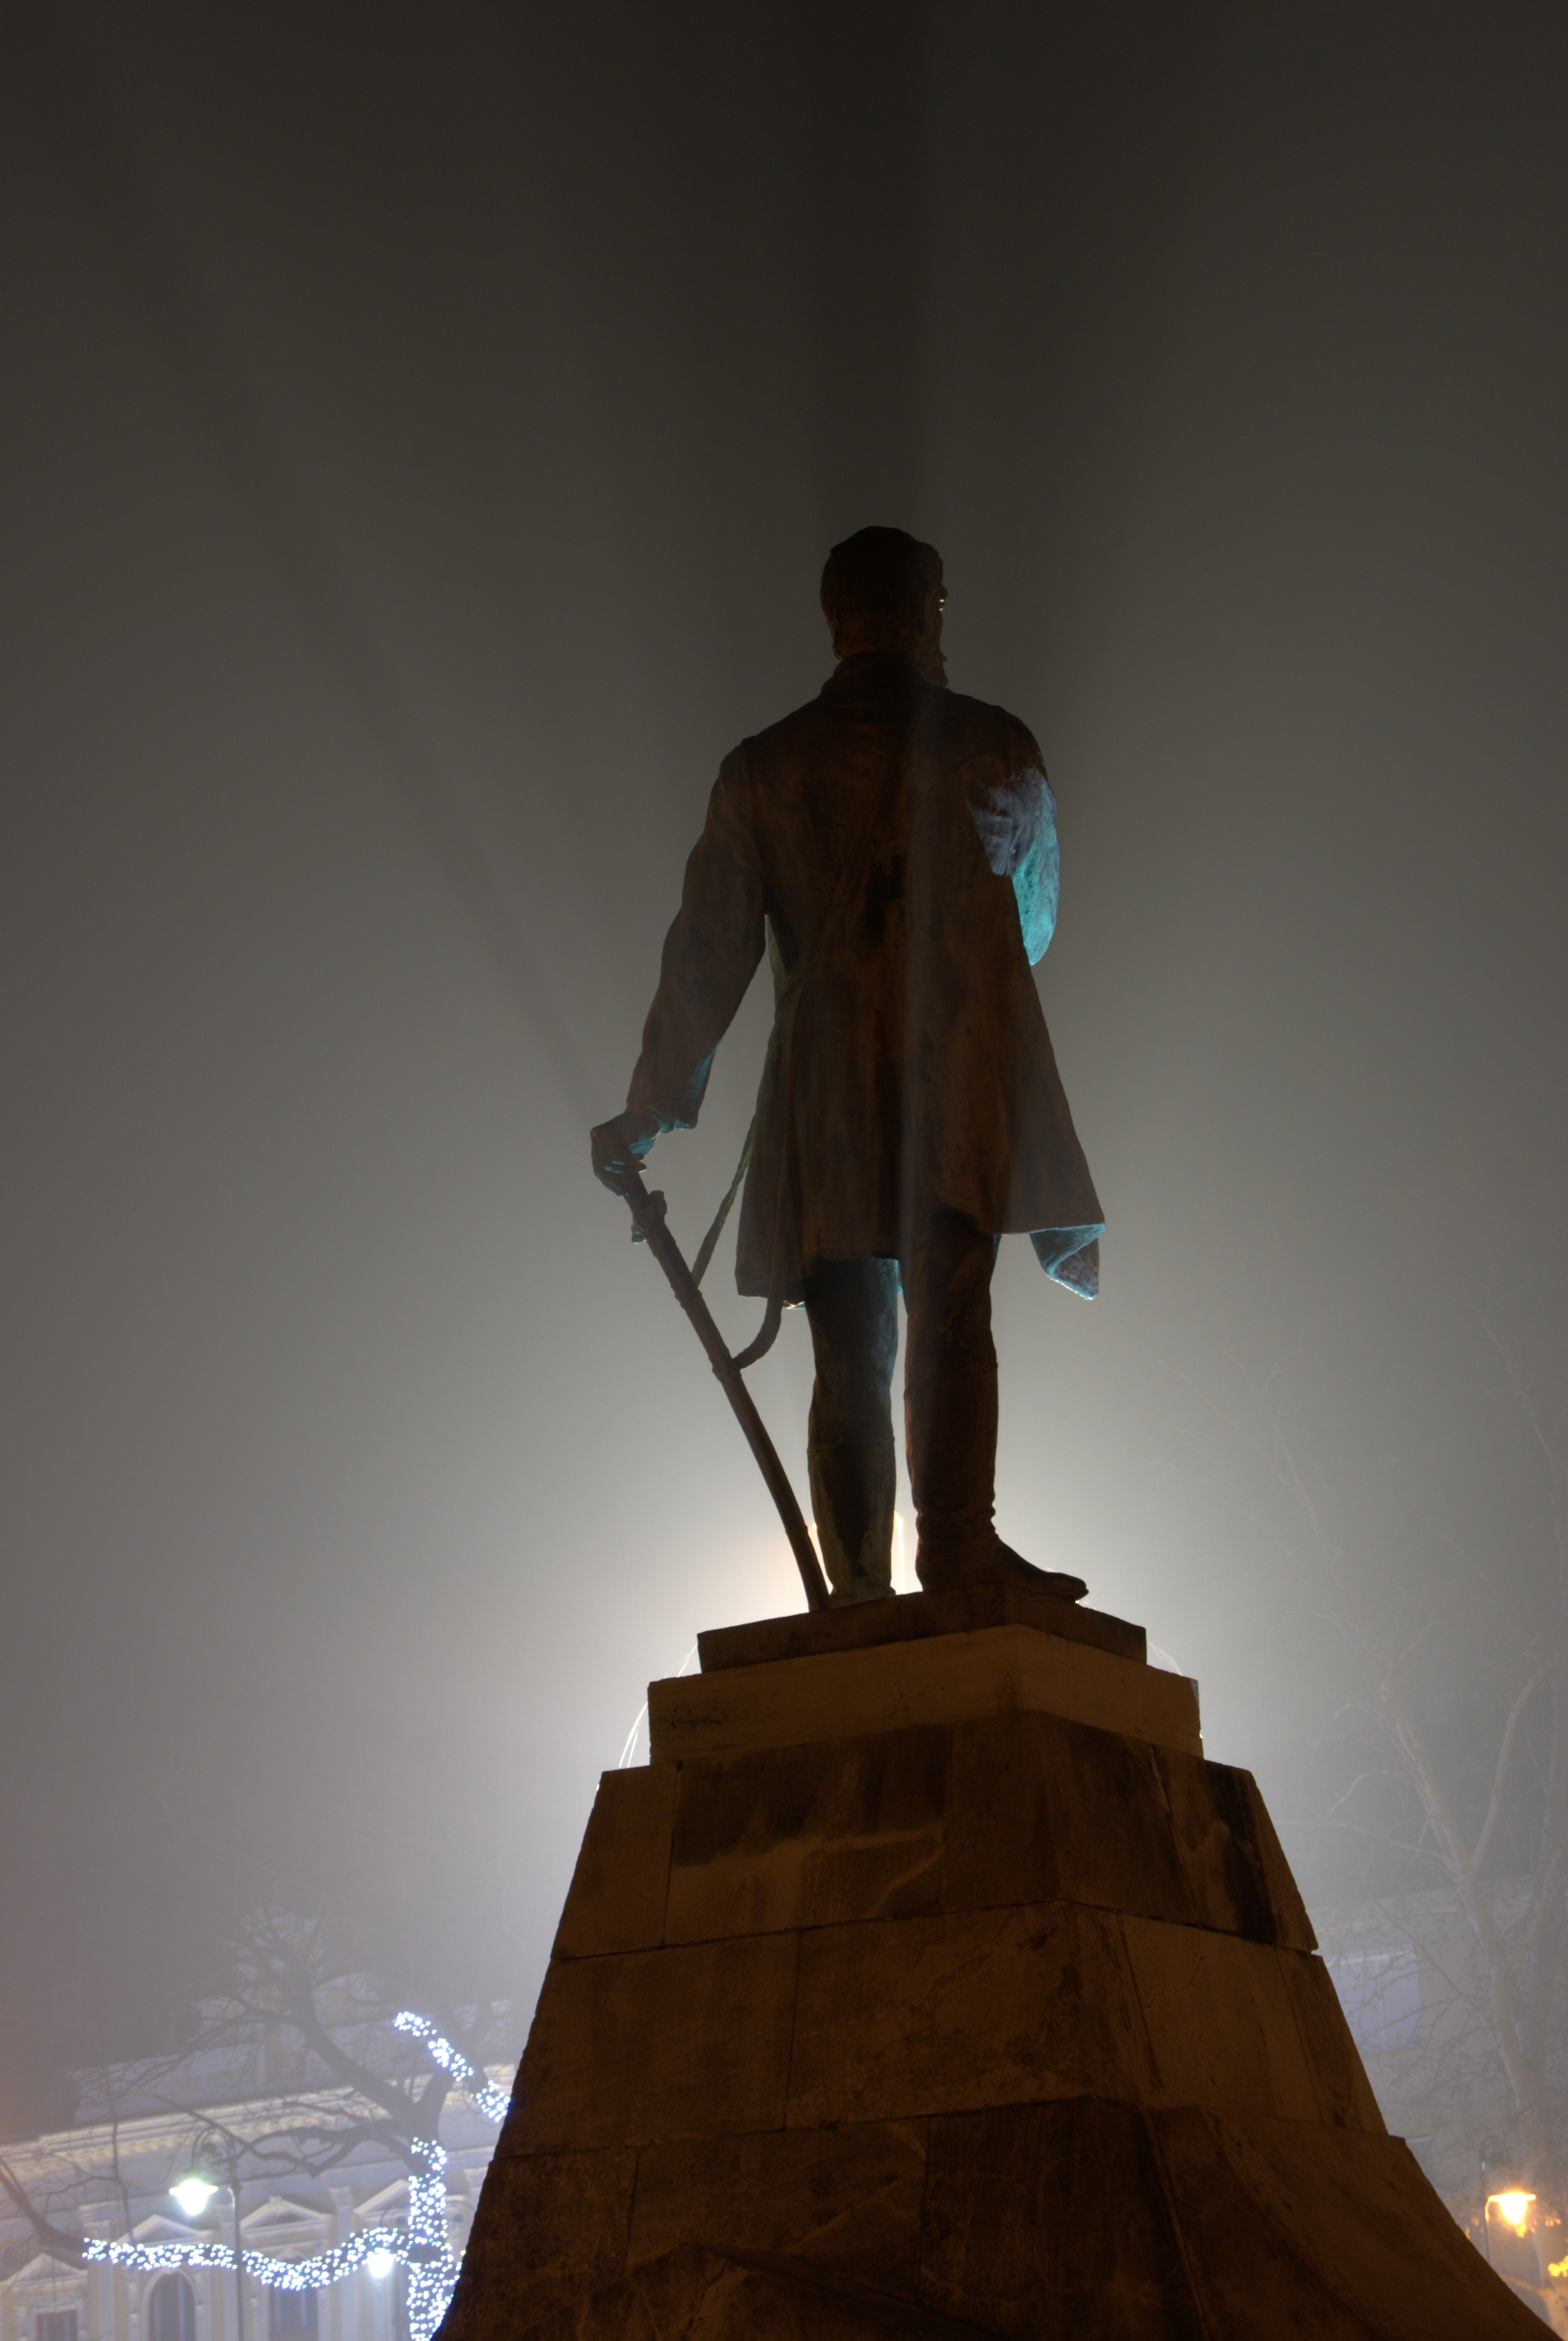
monument, statue, at night, sculpture, art, lights, temple, ancient history, statue of lajos kossuth